Blue Ridge, Houston

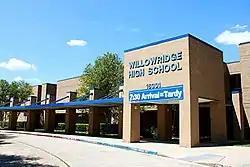
Willowridge High School

Blue Ridge is a community in Houston, Texas, United States that used to be a distinct unincorporated area in northeast Fort Bend County. The community, which was also known as Hobby, is located on a ridge of Oyster Creek, east of Richmond. The section of Blue Ridge within the Houston City Limits is known as the Fort Bend-Houston Super Neighborhood #41.